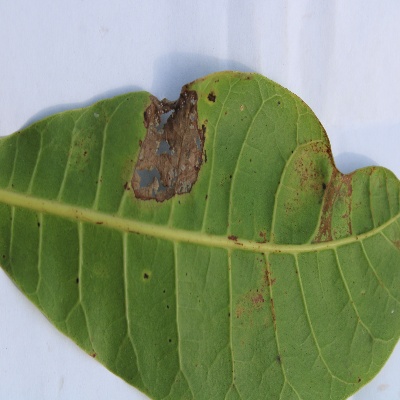
Crop: Cashew
Condition: leaf miner